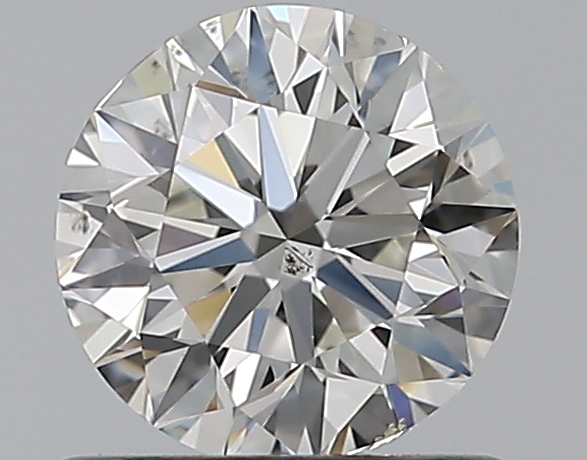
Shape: round
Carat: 0.7
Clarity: SI1
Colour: I
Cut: VG
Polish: EX
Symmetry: VG
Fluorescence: N
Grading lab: GIA
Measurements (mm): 5.52 x 5.58 x 3.56